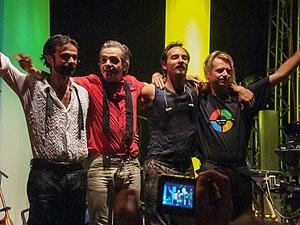
Bluvertigo est un groupe italien de rock rock alternatif crée en 1991 à Monza.